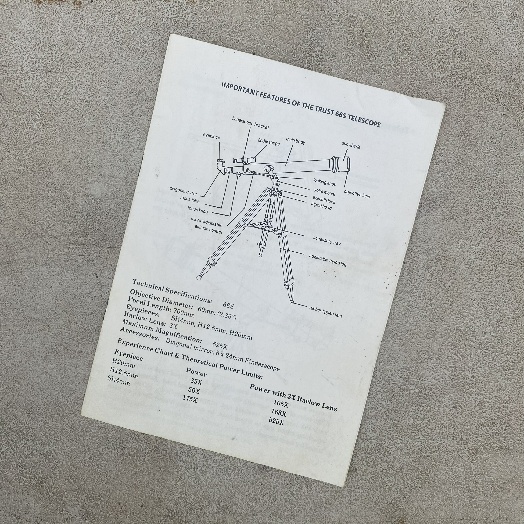
Label: Paper